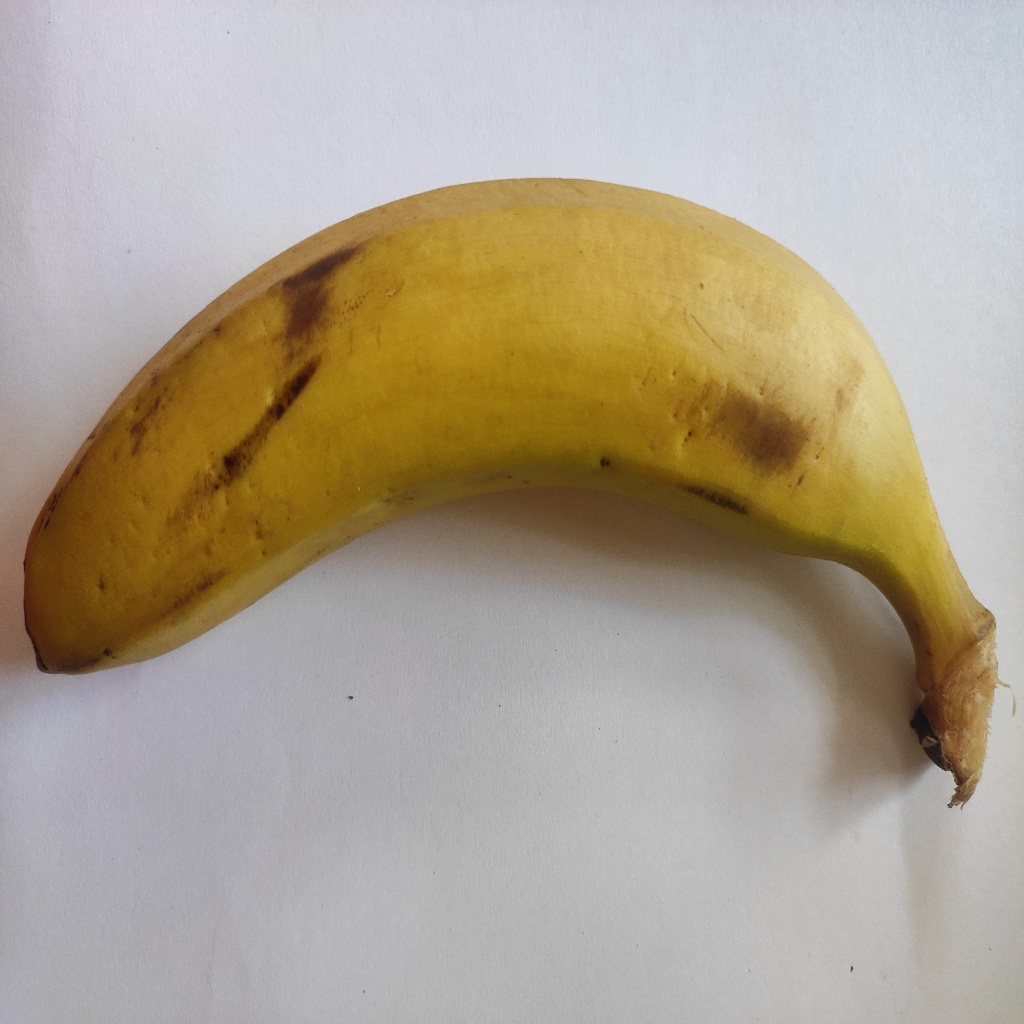
Crop: banana
Quality class: Class_A